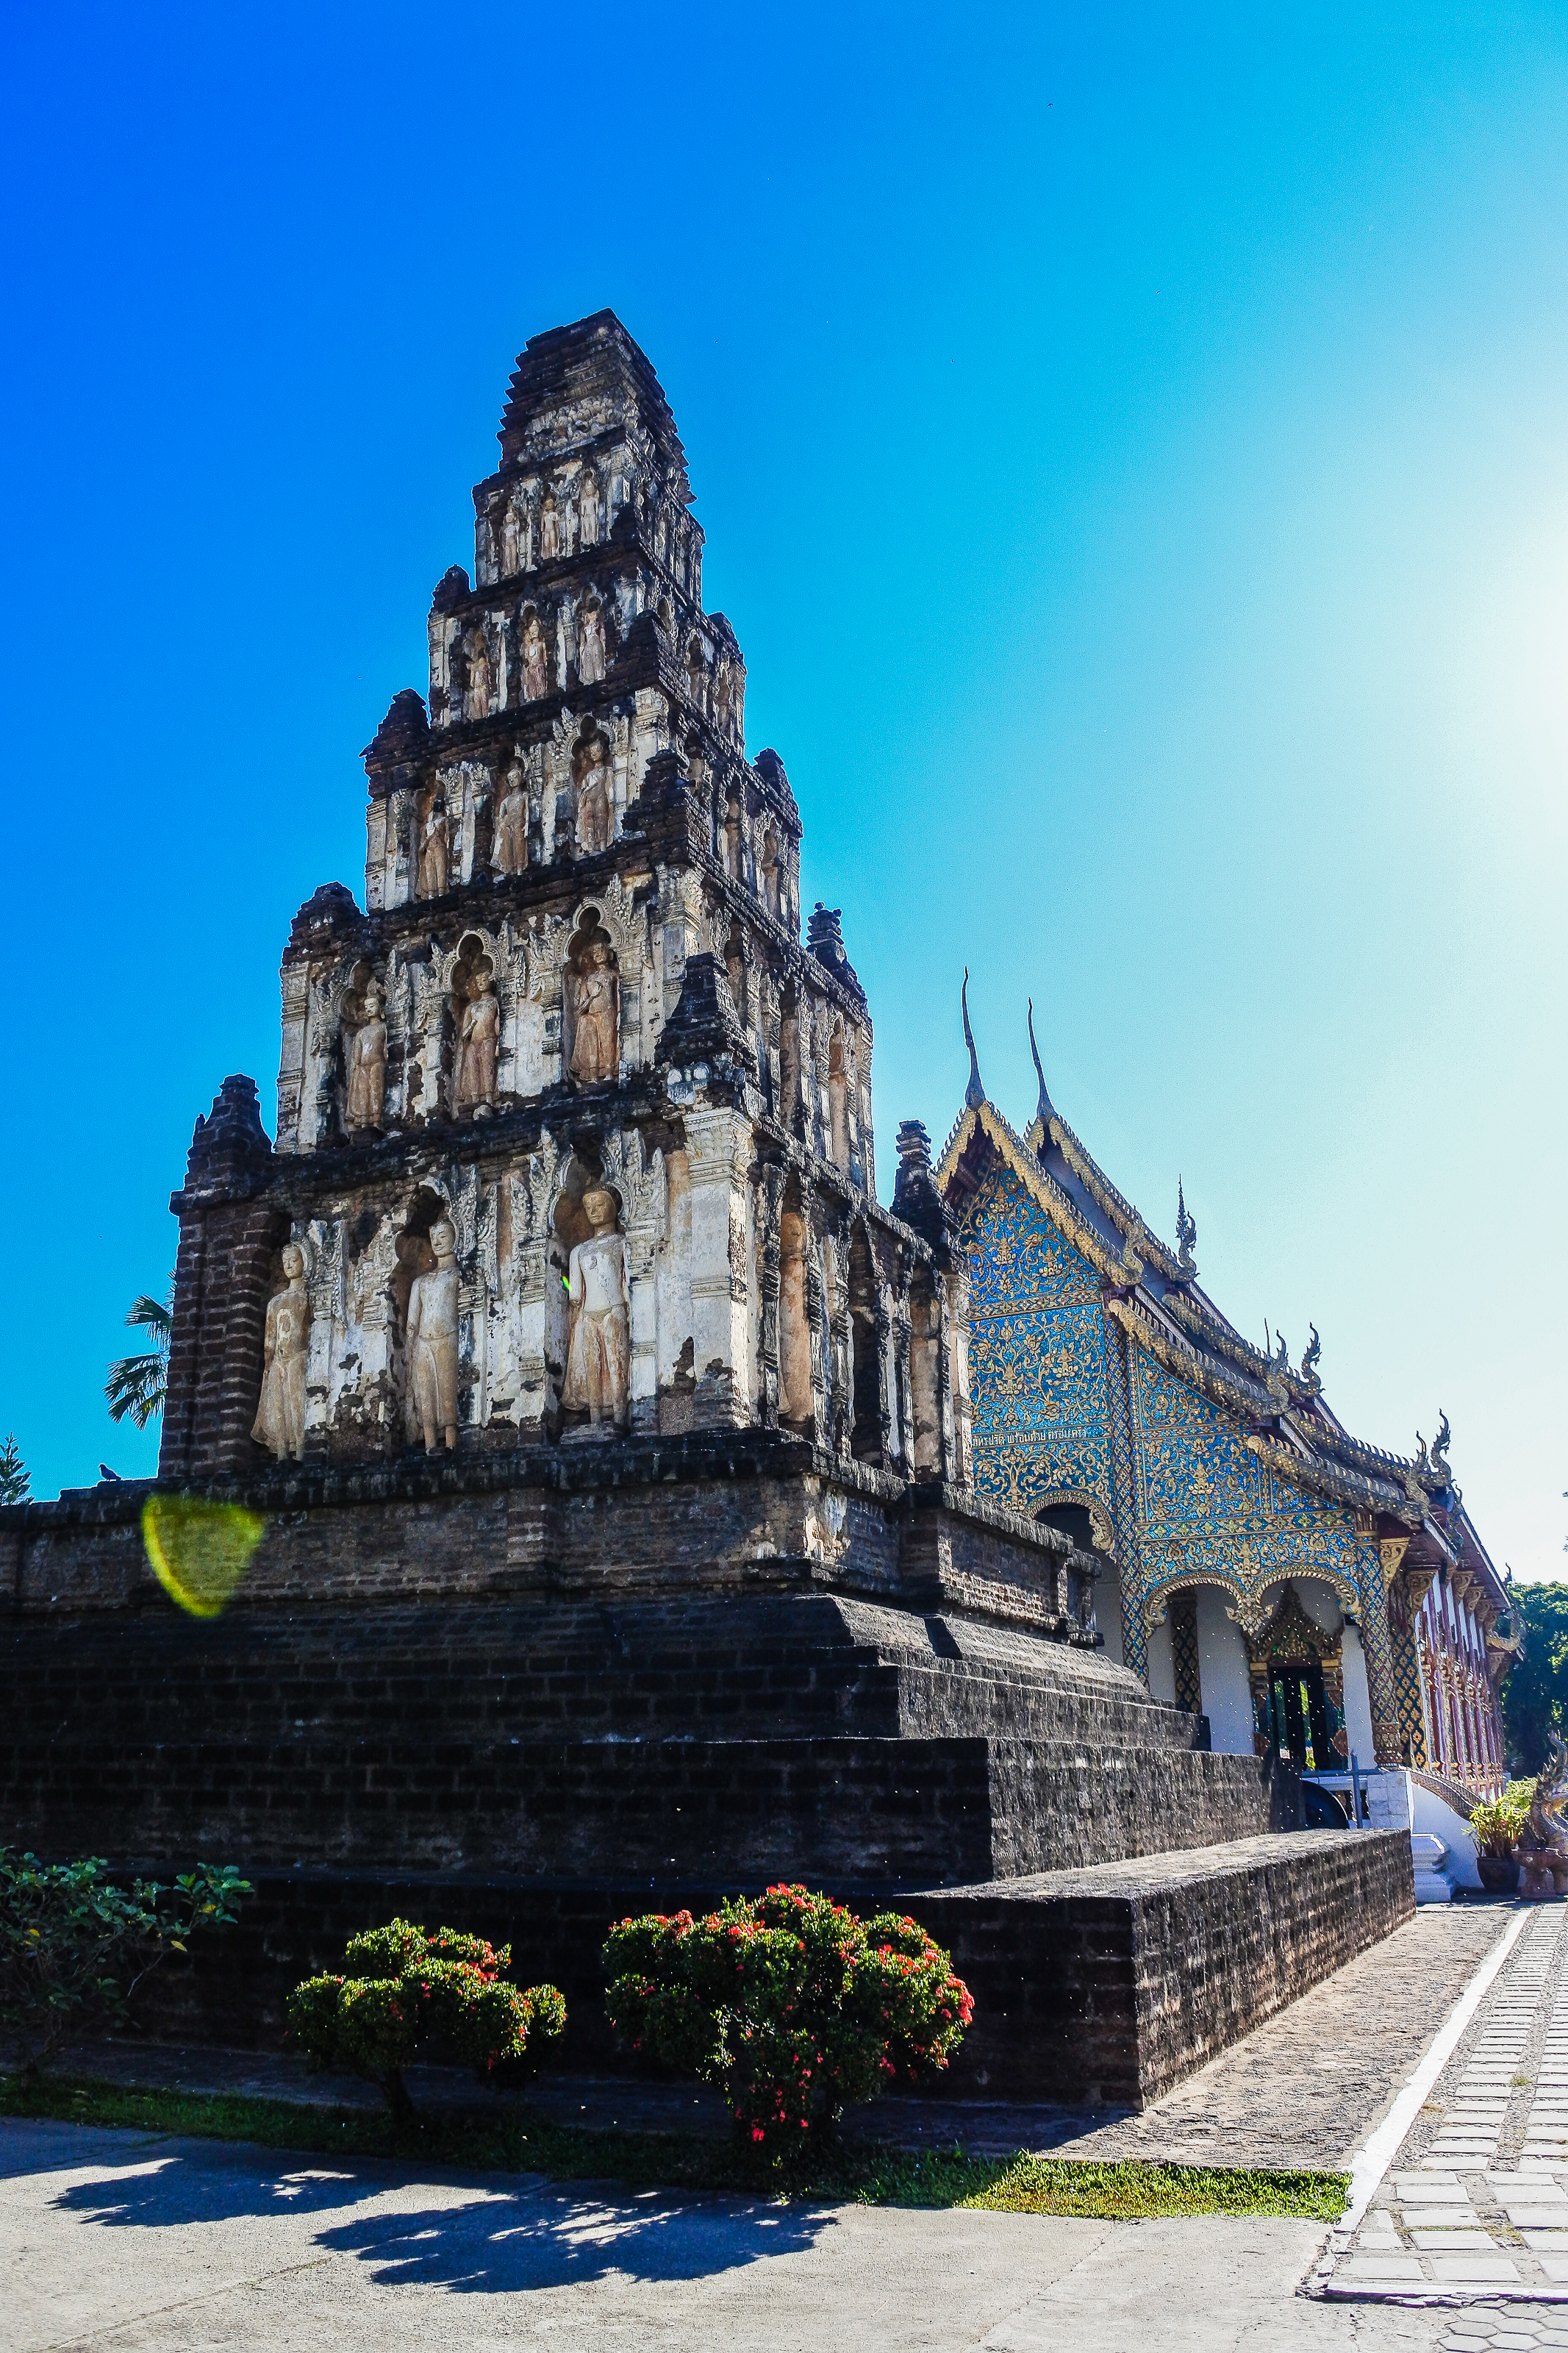
religious, ku kut, chedi, historical, tourism, building, interior, tourist, chamthewi, buddha, thailand, landmark, architecture, image, art, famous, holy, old, asia, asian, statue, history, wat, buddhism, ancient, respect, religion, outdoor, pagoda, lamphun, culture, buddhist, temple, travel, hindu temple, historic site, place of worship, sky, ruins, ancient history, archaeological site, cloud, unesco world heritage site, mountain, tourist attraction, rock, medieval architecture, maya city, vacation, world, leisure, monument, monastery, maya civilization, national historic landmark, city